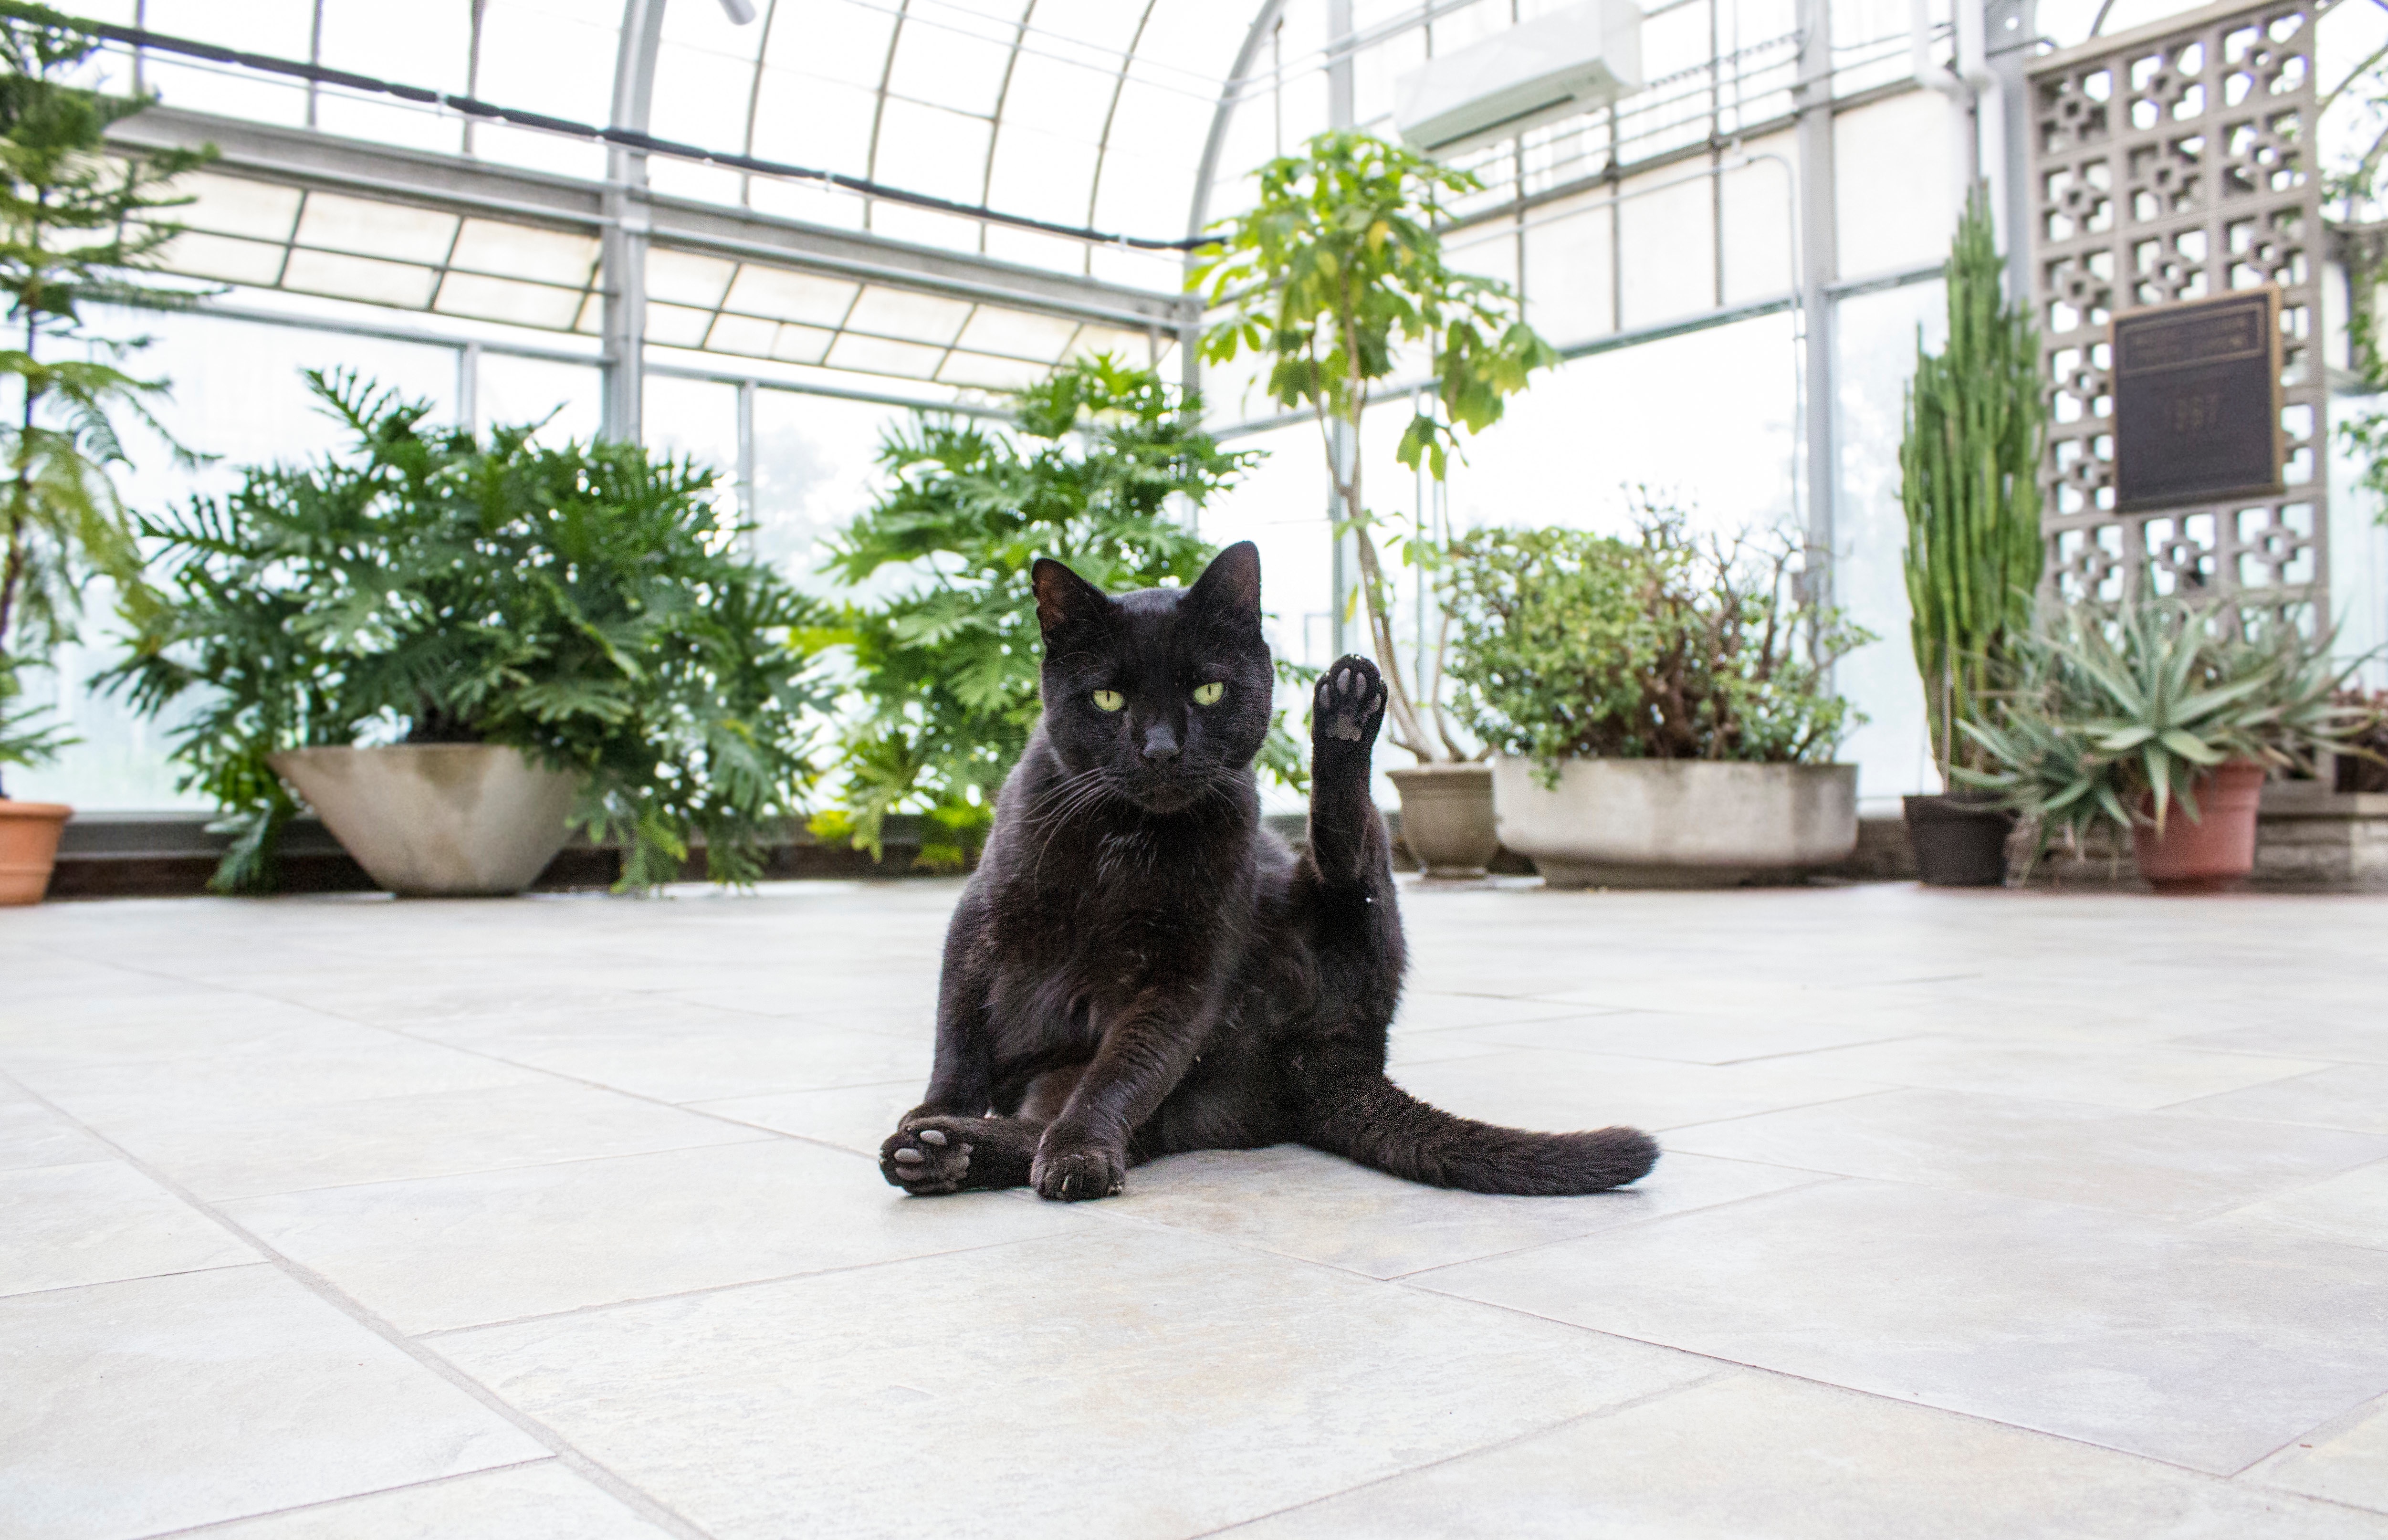
cat, mammal, black cat, vertebrate, small to medium sized cats, cat like mammal